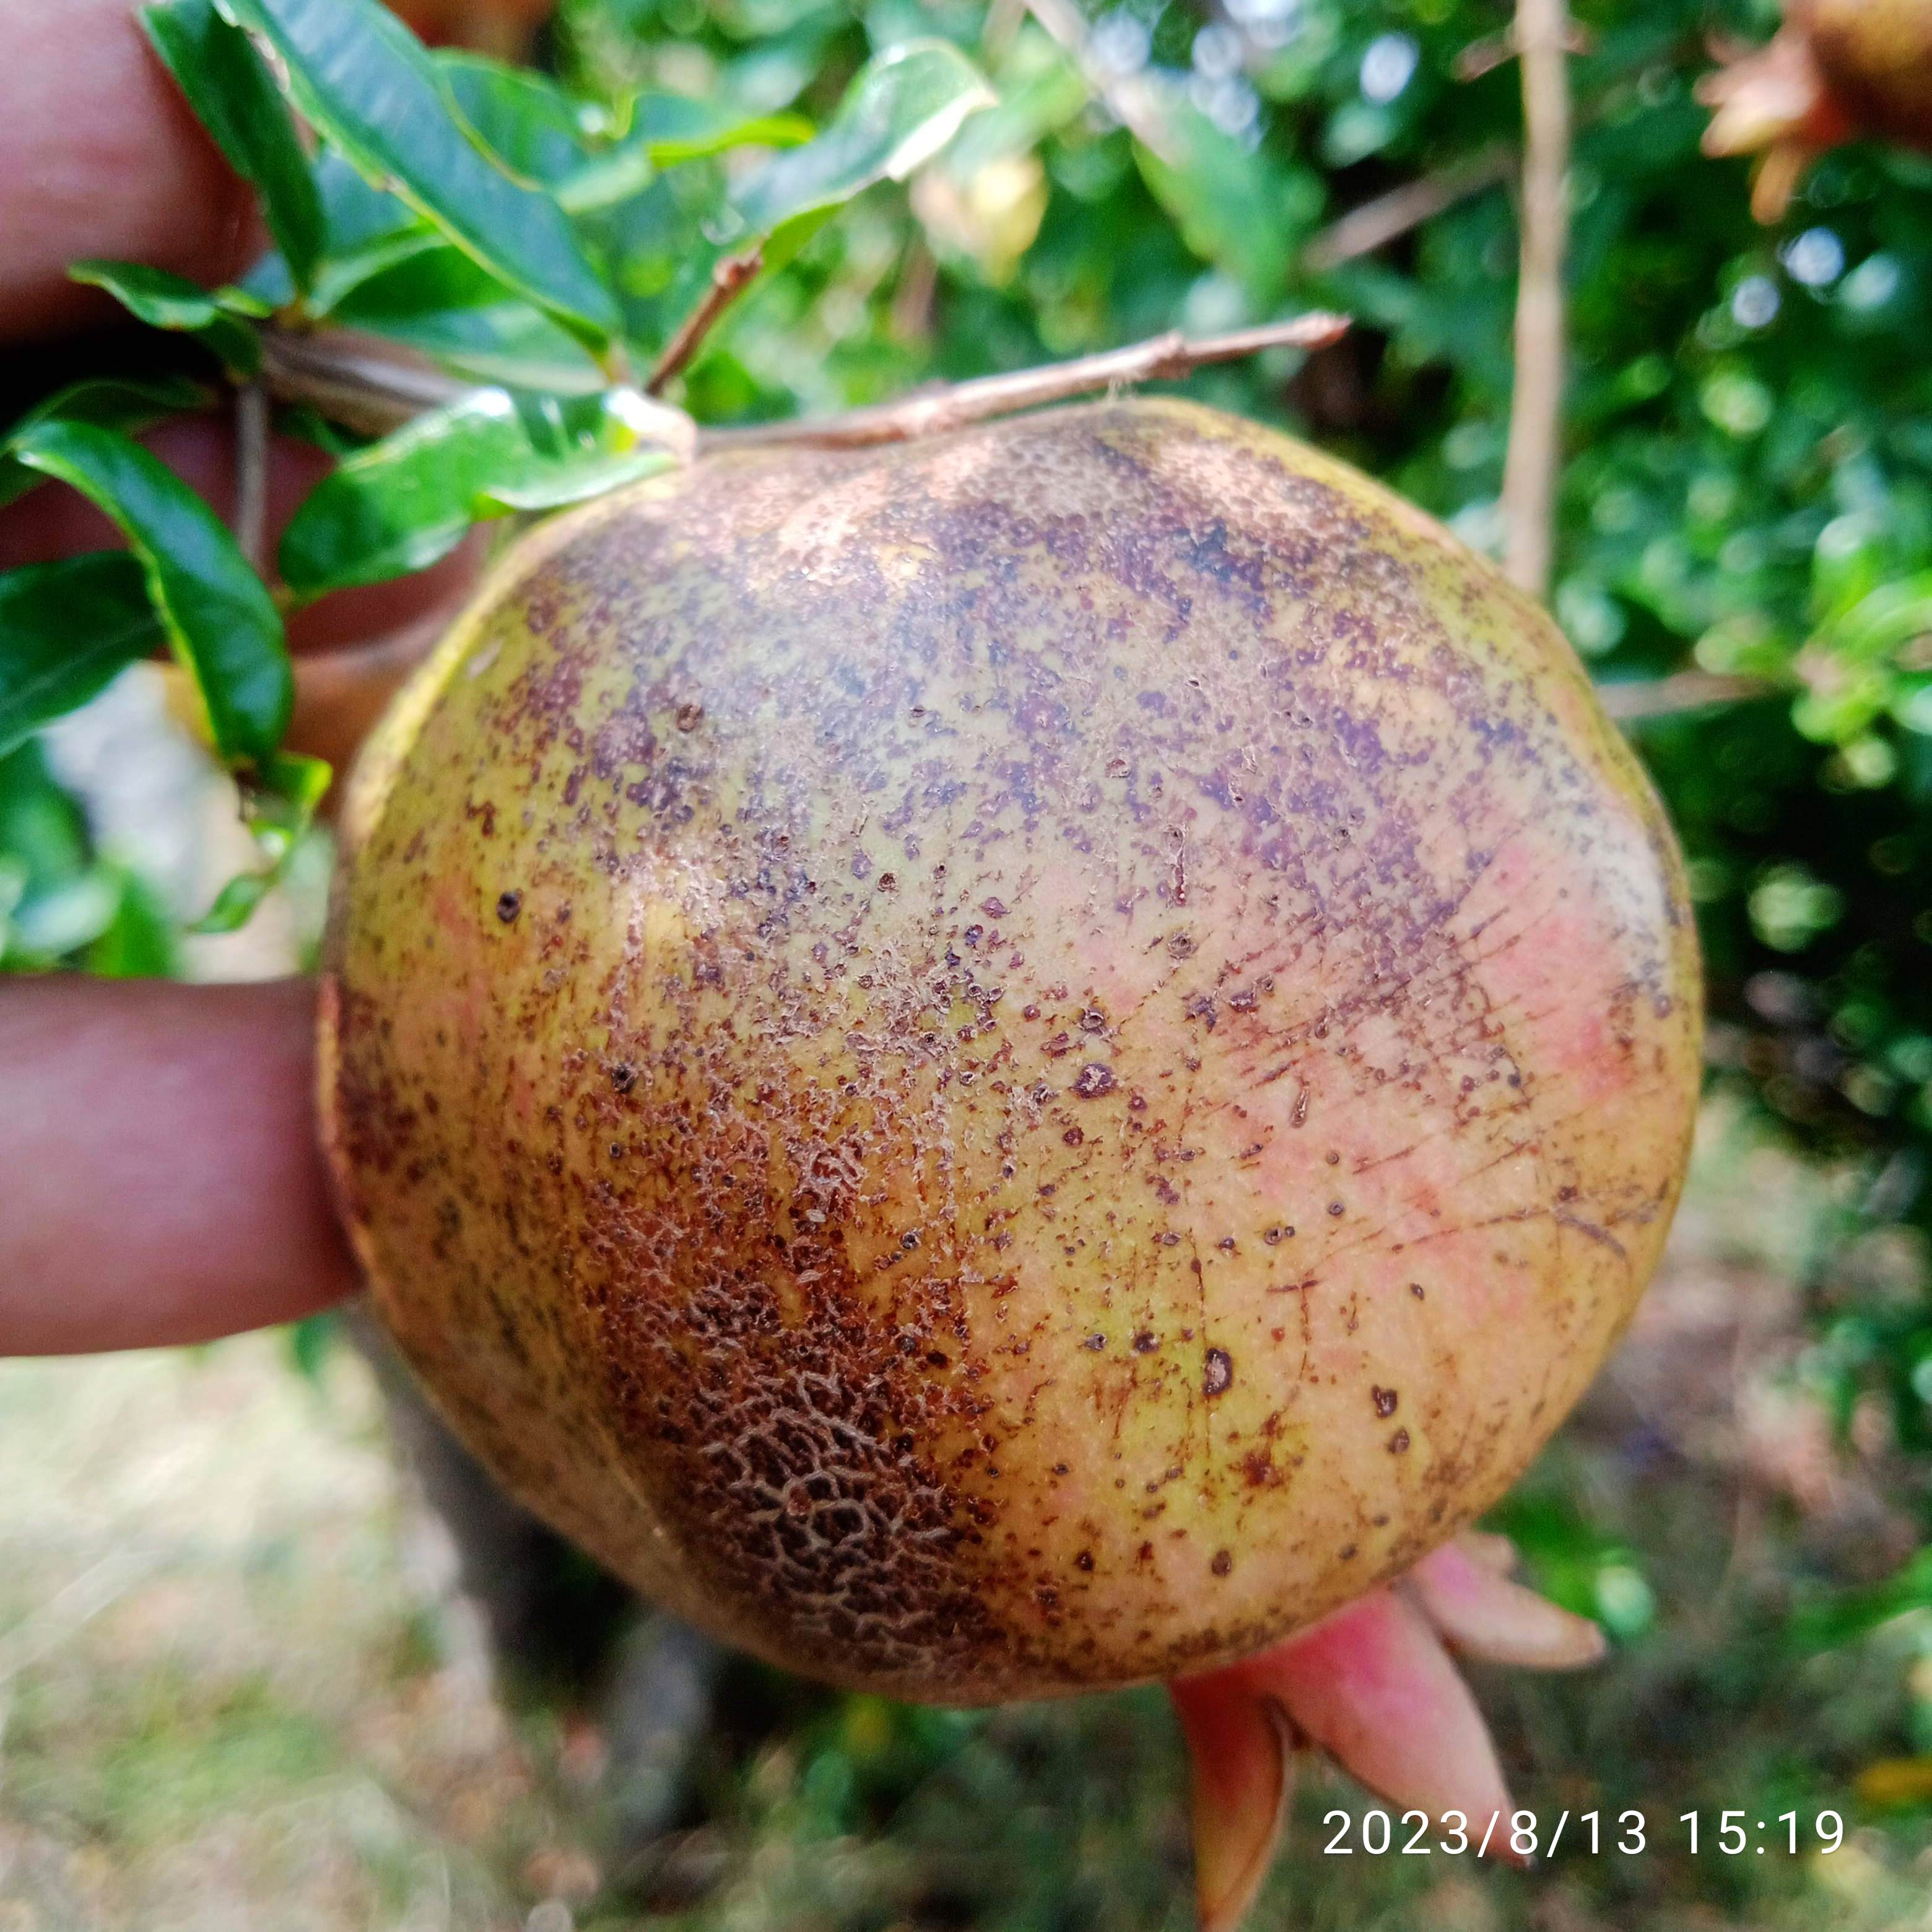
Label: Cercospora